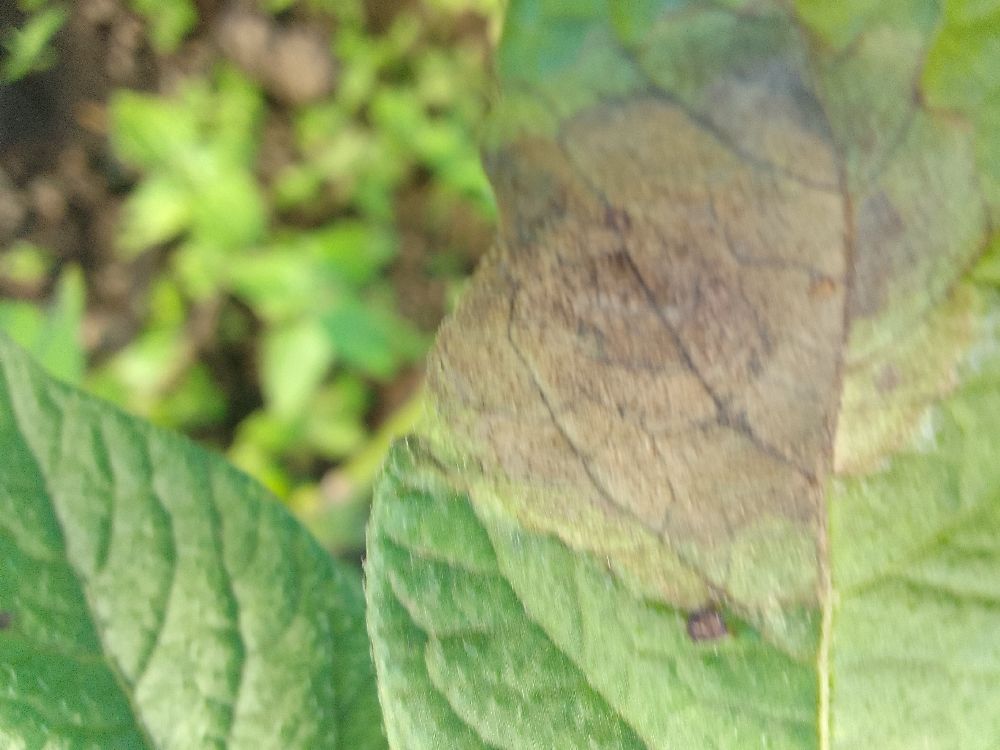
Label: Late blight